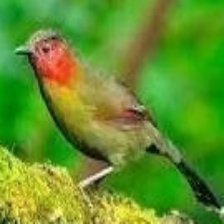
Species: SCARLET FACED LIOCICHLA
Scientific name: LIOCICHLA RIPPONI